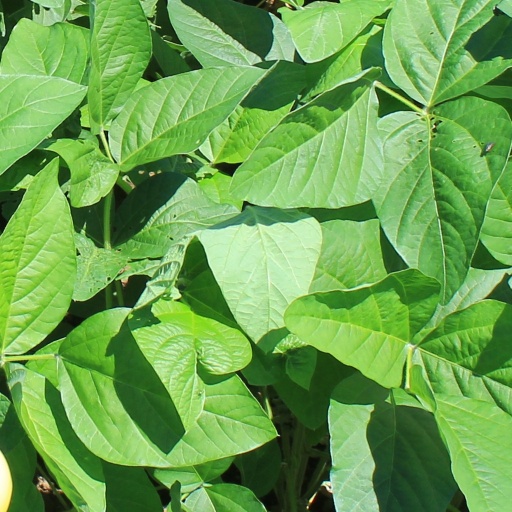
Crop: soybean